Bill Chipley

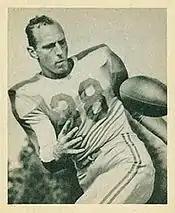
Chipley on a 1948 Bowman football card

William Allen Chipley (July 2, 1920 – December 27, 2002) was an American football player and coach. He played professionally for three seasons in the National Football League (NFL) with the Boston Yanks/New York Bulldogs. He was selected by the Yanks in the eighth round of the 1947 NFL draft. He first enrolled at Clemson University before transferring to Washington and Lee University. Chipley served as the head football coach at Washington and Lee from 1955 to 1956, compiling a record of 1–14.